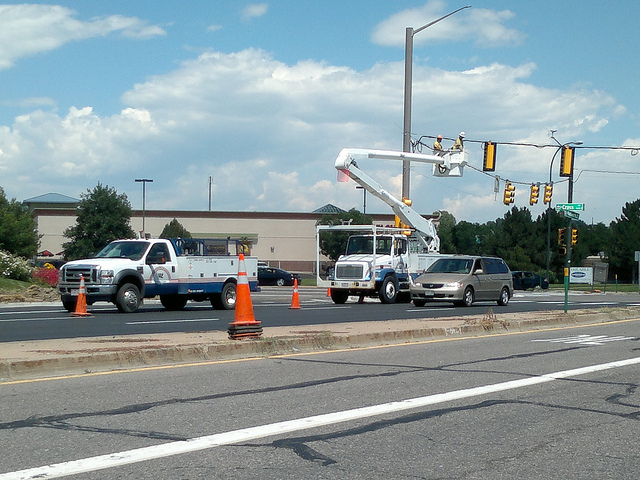
a construction truck holding two workers next to a power line.